Rock Island Independents

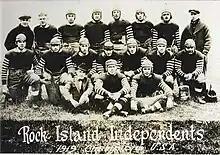
The Rock Island Independents in 1919, "Champions of the USA"

In 1919, Flanigan hired Rube Ursella of the Minneapolis Marines to serve as a player-coach. Ursella brought several other Minneapolis players with him. These new players would help improve play and help secure the team an invitation to join the NFL. The Independents lost only to the Hammond Pros, led by George Halas in 1919. Flanigan then challenged the Canton Bulldogs to a "championship" game, offering a $5,000 guarantee if they would come to Rock Island for the game.